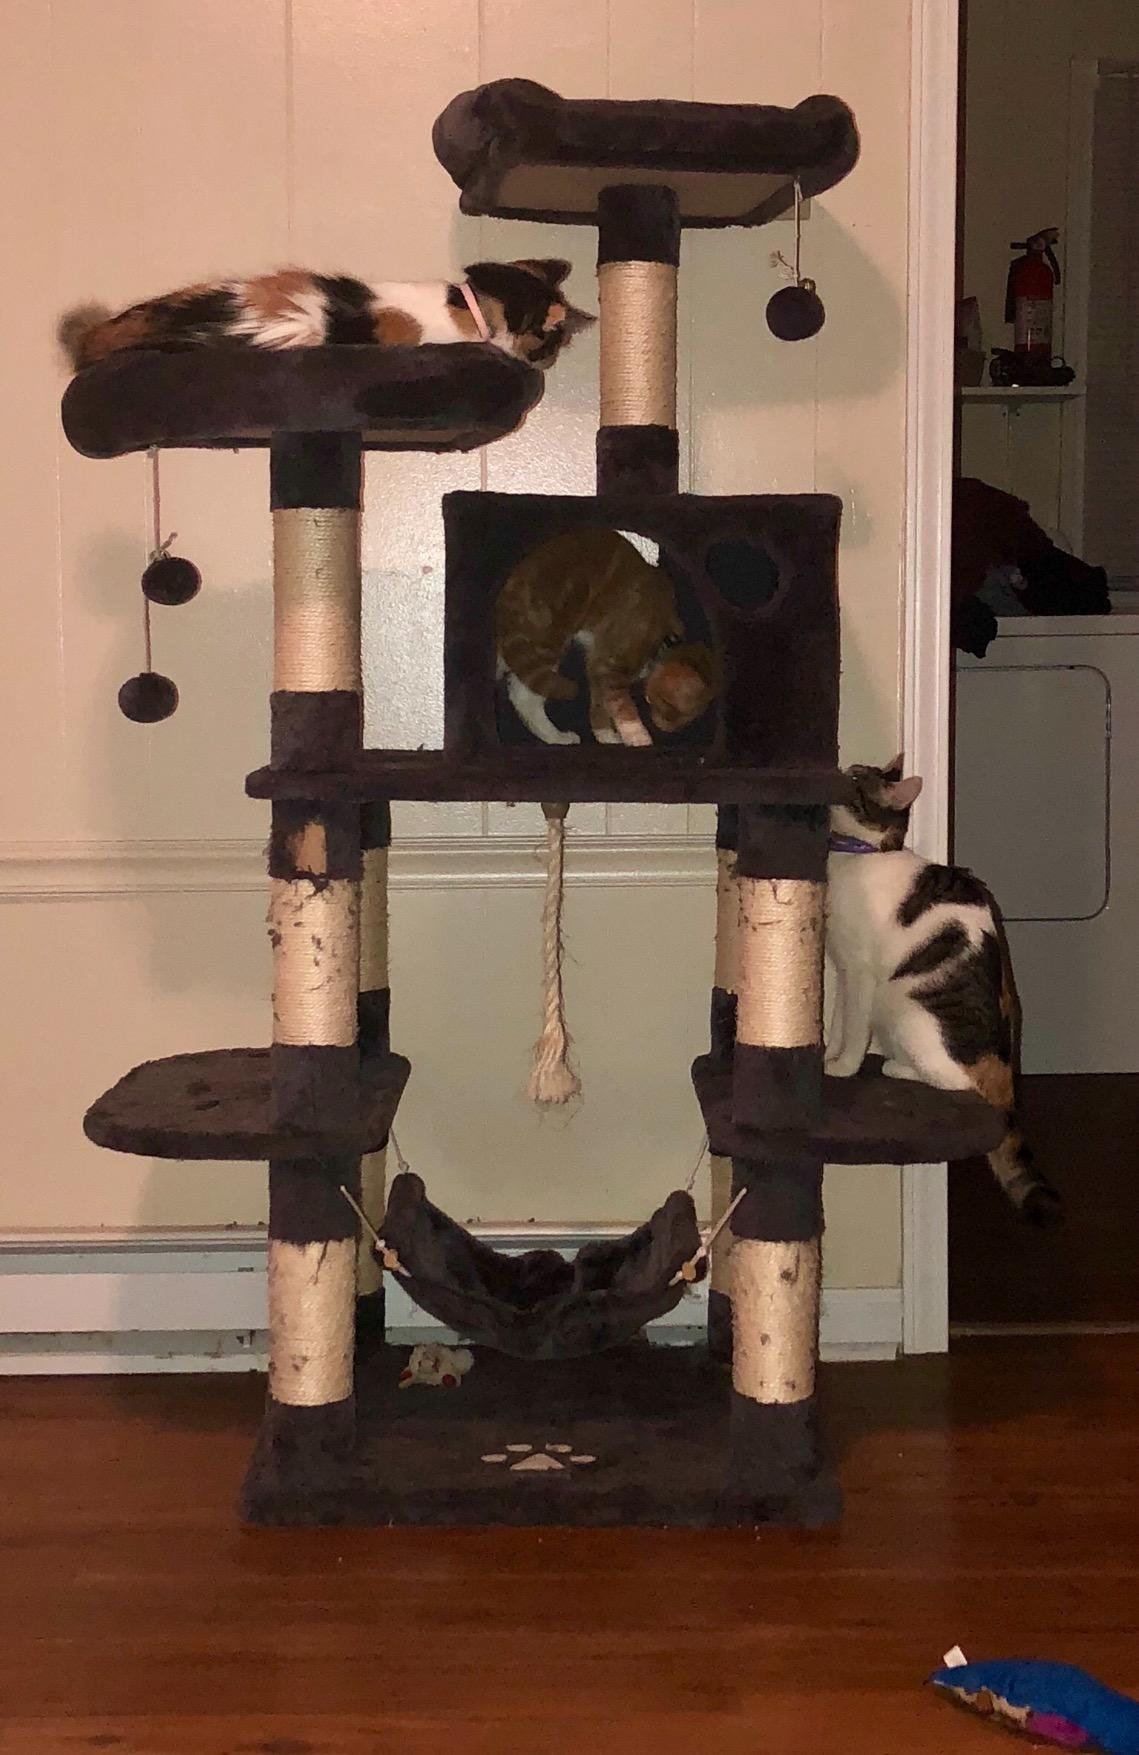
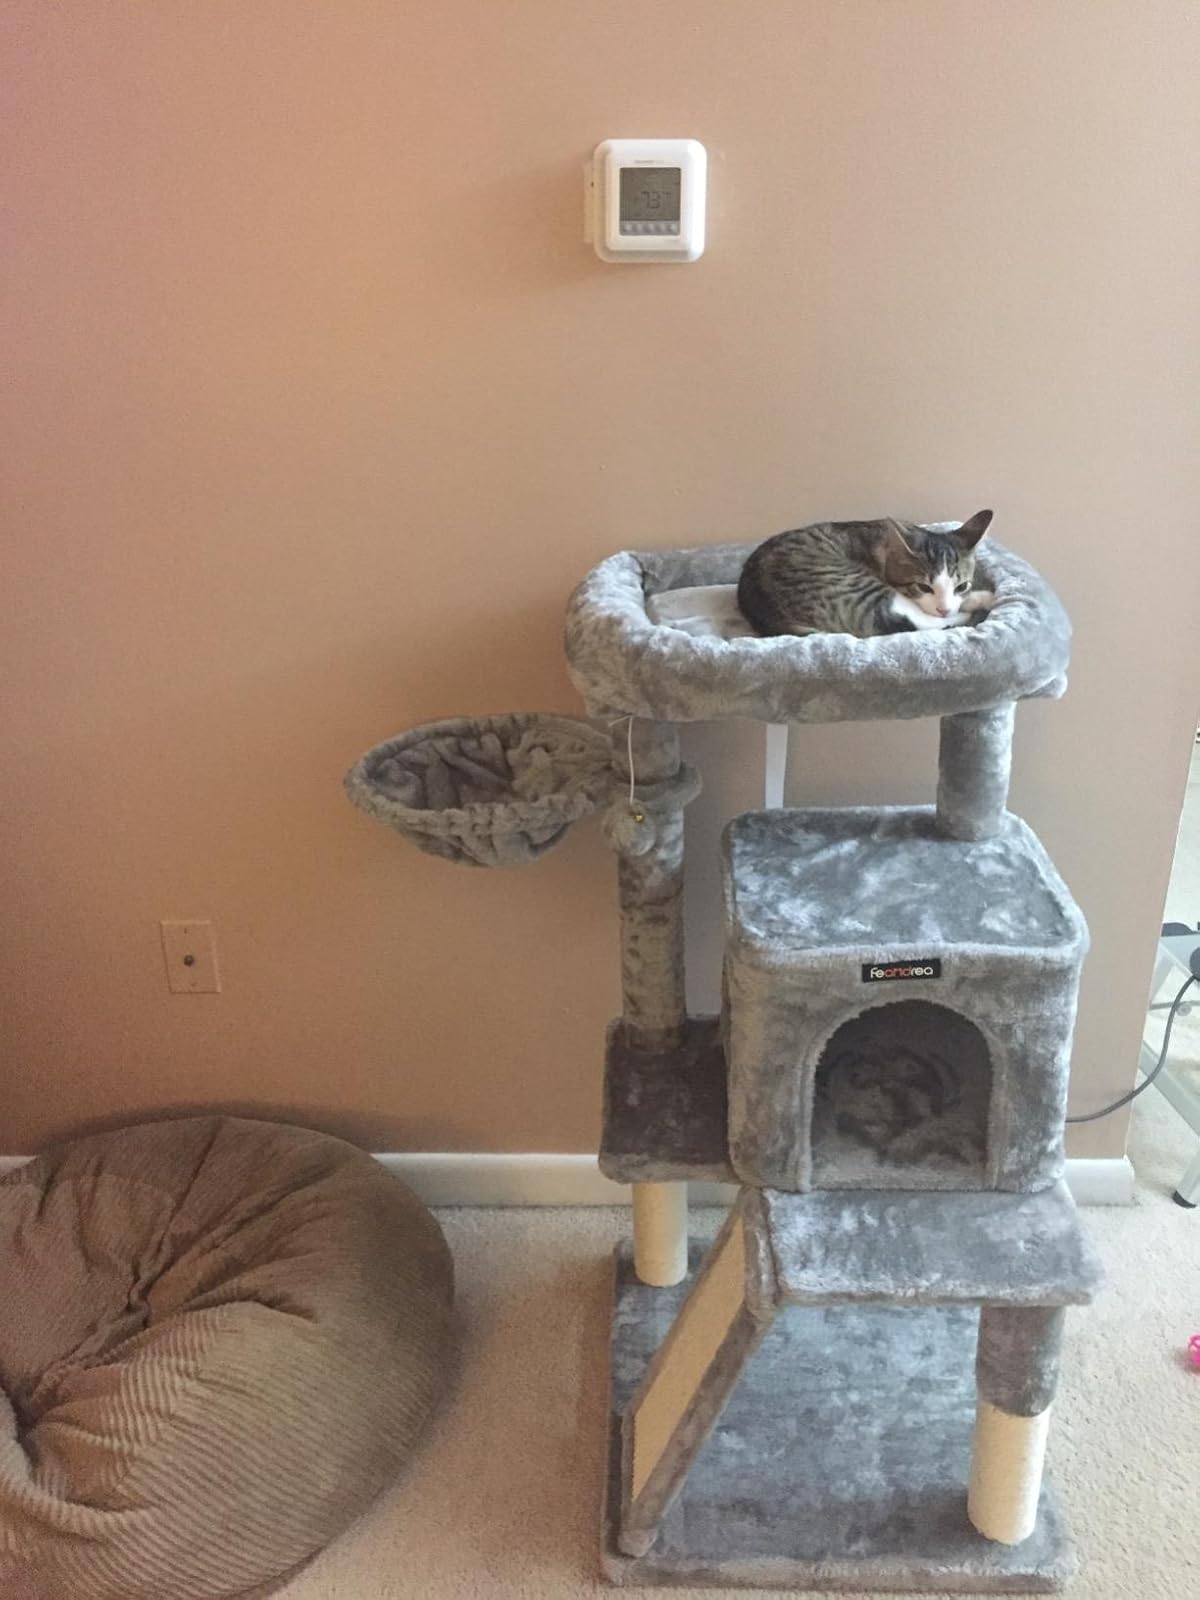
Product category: items_cat tree
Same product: no